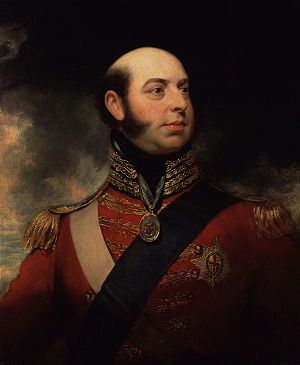
Prins Edvard Augustus, hertug af Kent og Strathearn
Prins Edvard Augustus, hertug af Kent og Strathearn, Han var den fjerde søn og femte barn af kong George III og Charlotte af Mecklenburg-Strelitz, der tilsammen ville få i alt 15 børn. Prins Edvard Augustus var far til dronning Victoria.